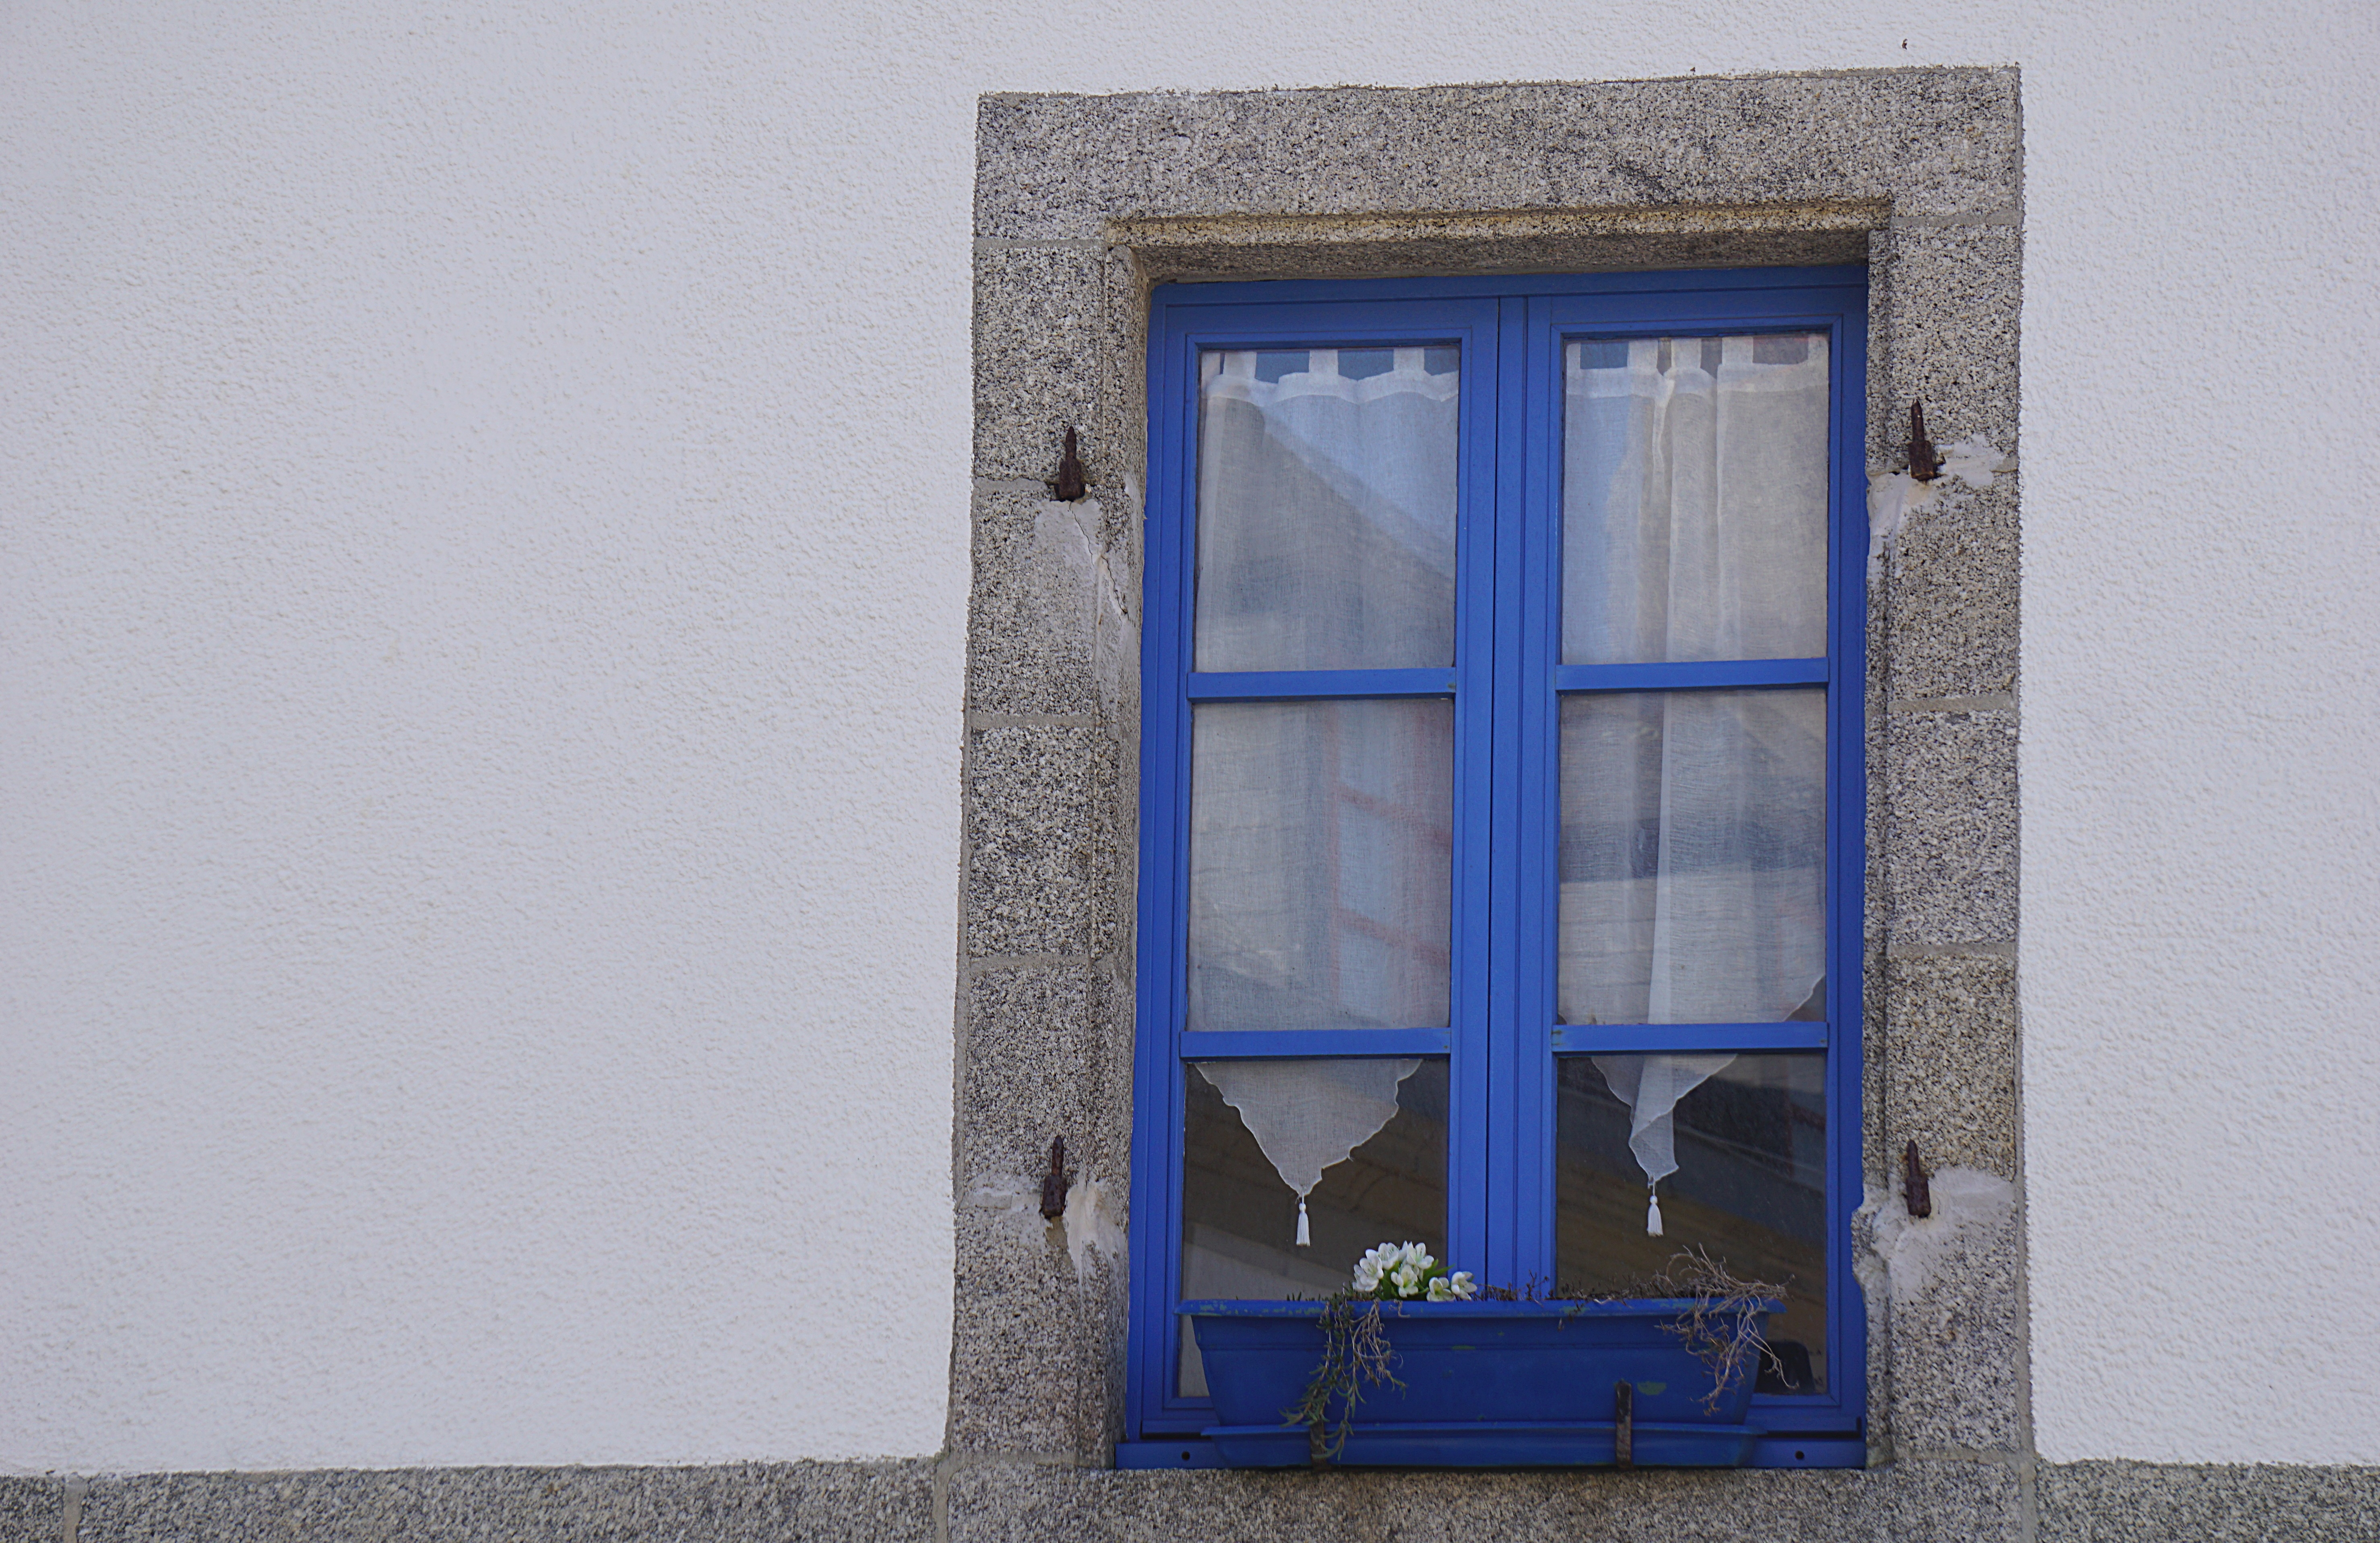
street, house, window, city, wall, facade, blue, door, flowers, interior design, picture frame, colorful houses, flowers in pots, window covering, sash window